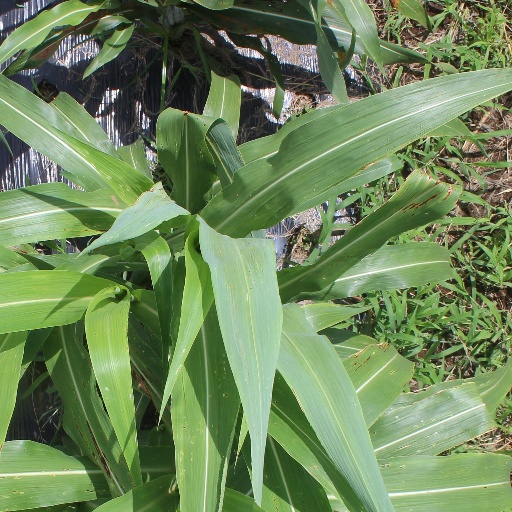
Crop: sorghum